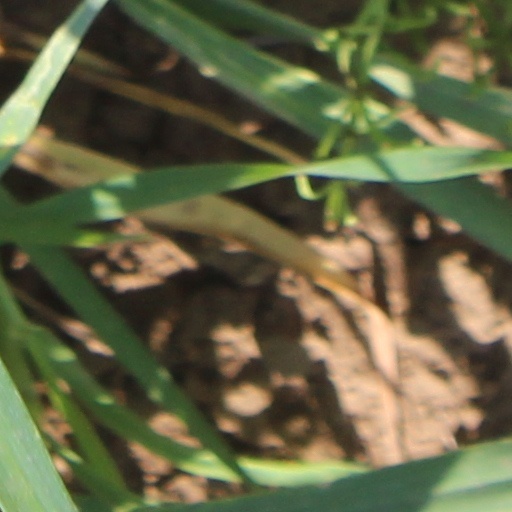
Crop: wheat